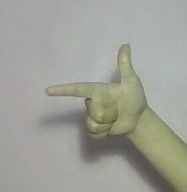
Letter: yaa